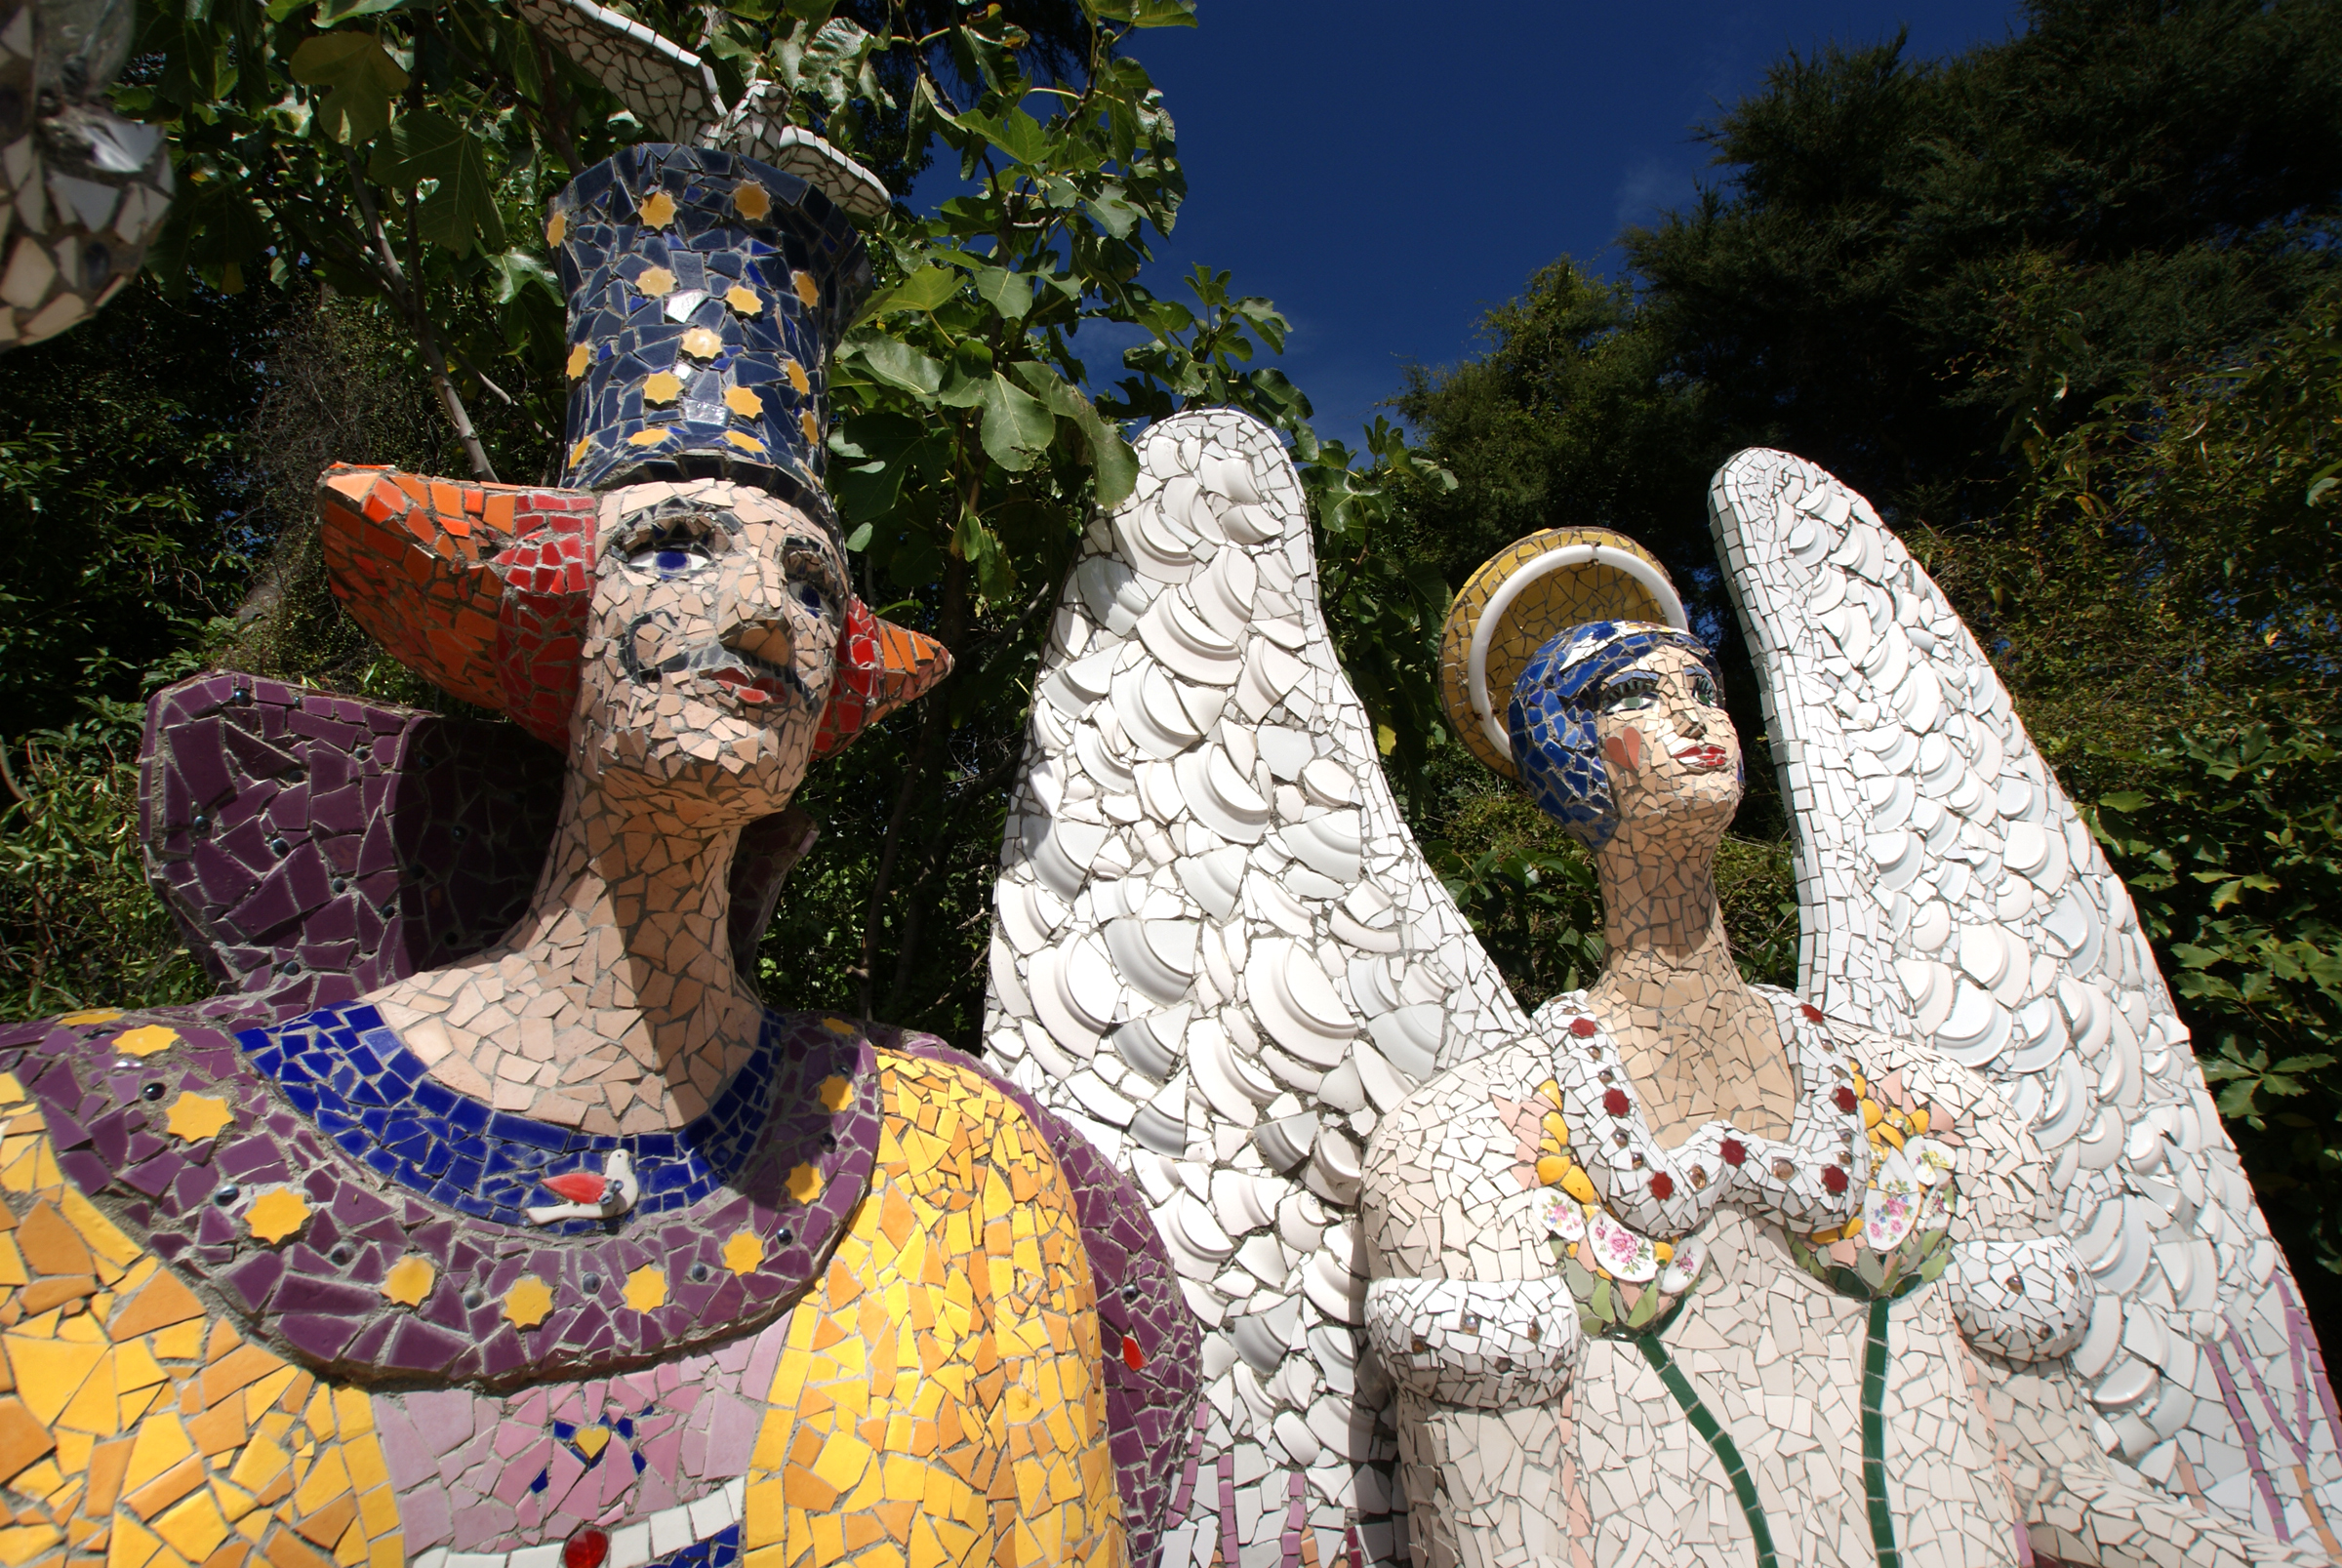
white, monument, statue, garden, sculpture, angel, art, temple, newzealand, mosaic, tradition, gardenart, akaroafrench, gaintshouseakaroa, lintonhouseakaroa, gardenandgallery, terracedgardens, sculpturesandmosaics, giantseriesartwork, josiemartin, staturesakaroa, sculpturesgardengarden, connection